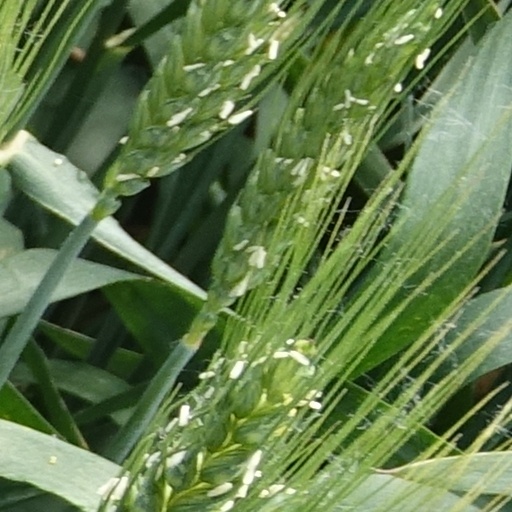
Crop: wheat